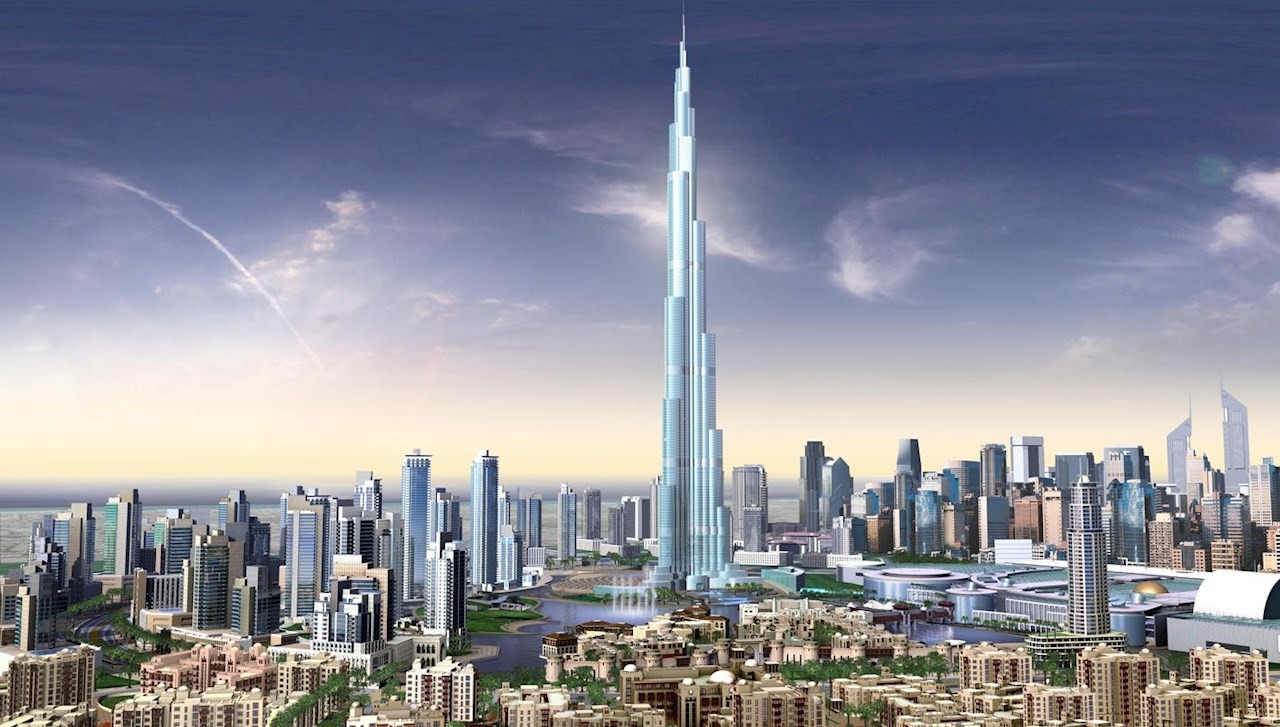
Landmark: Burj Khalifa